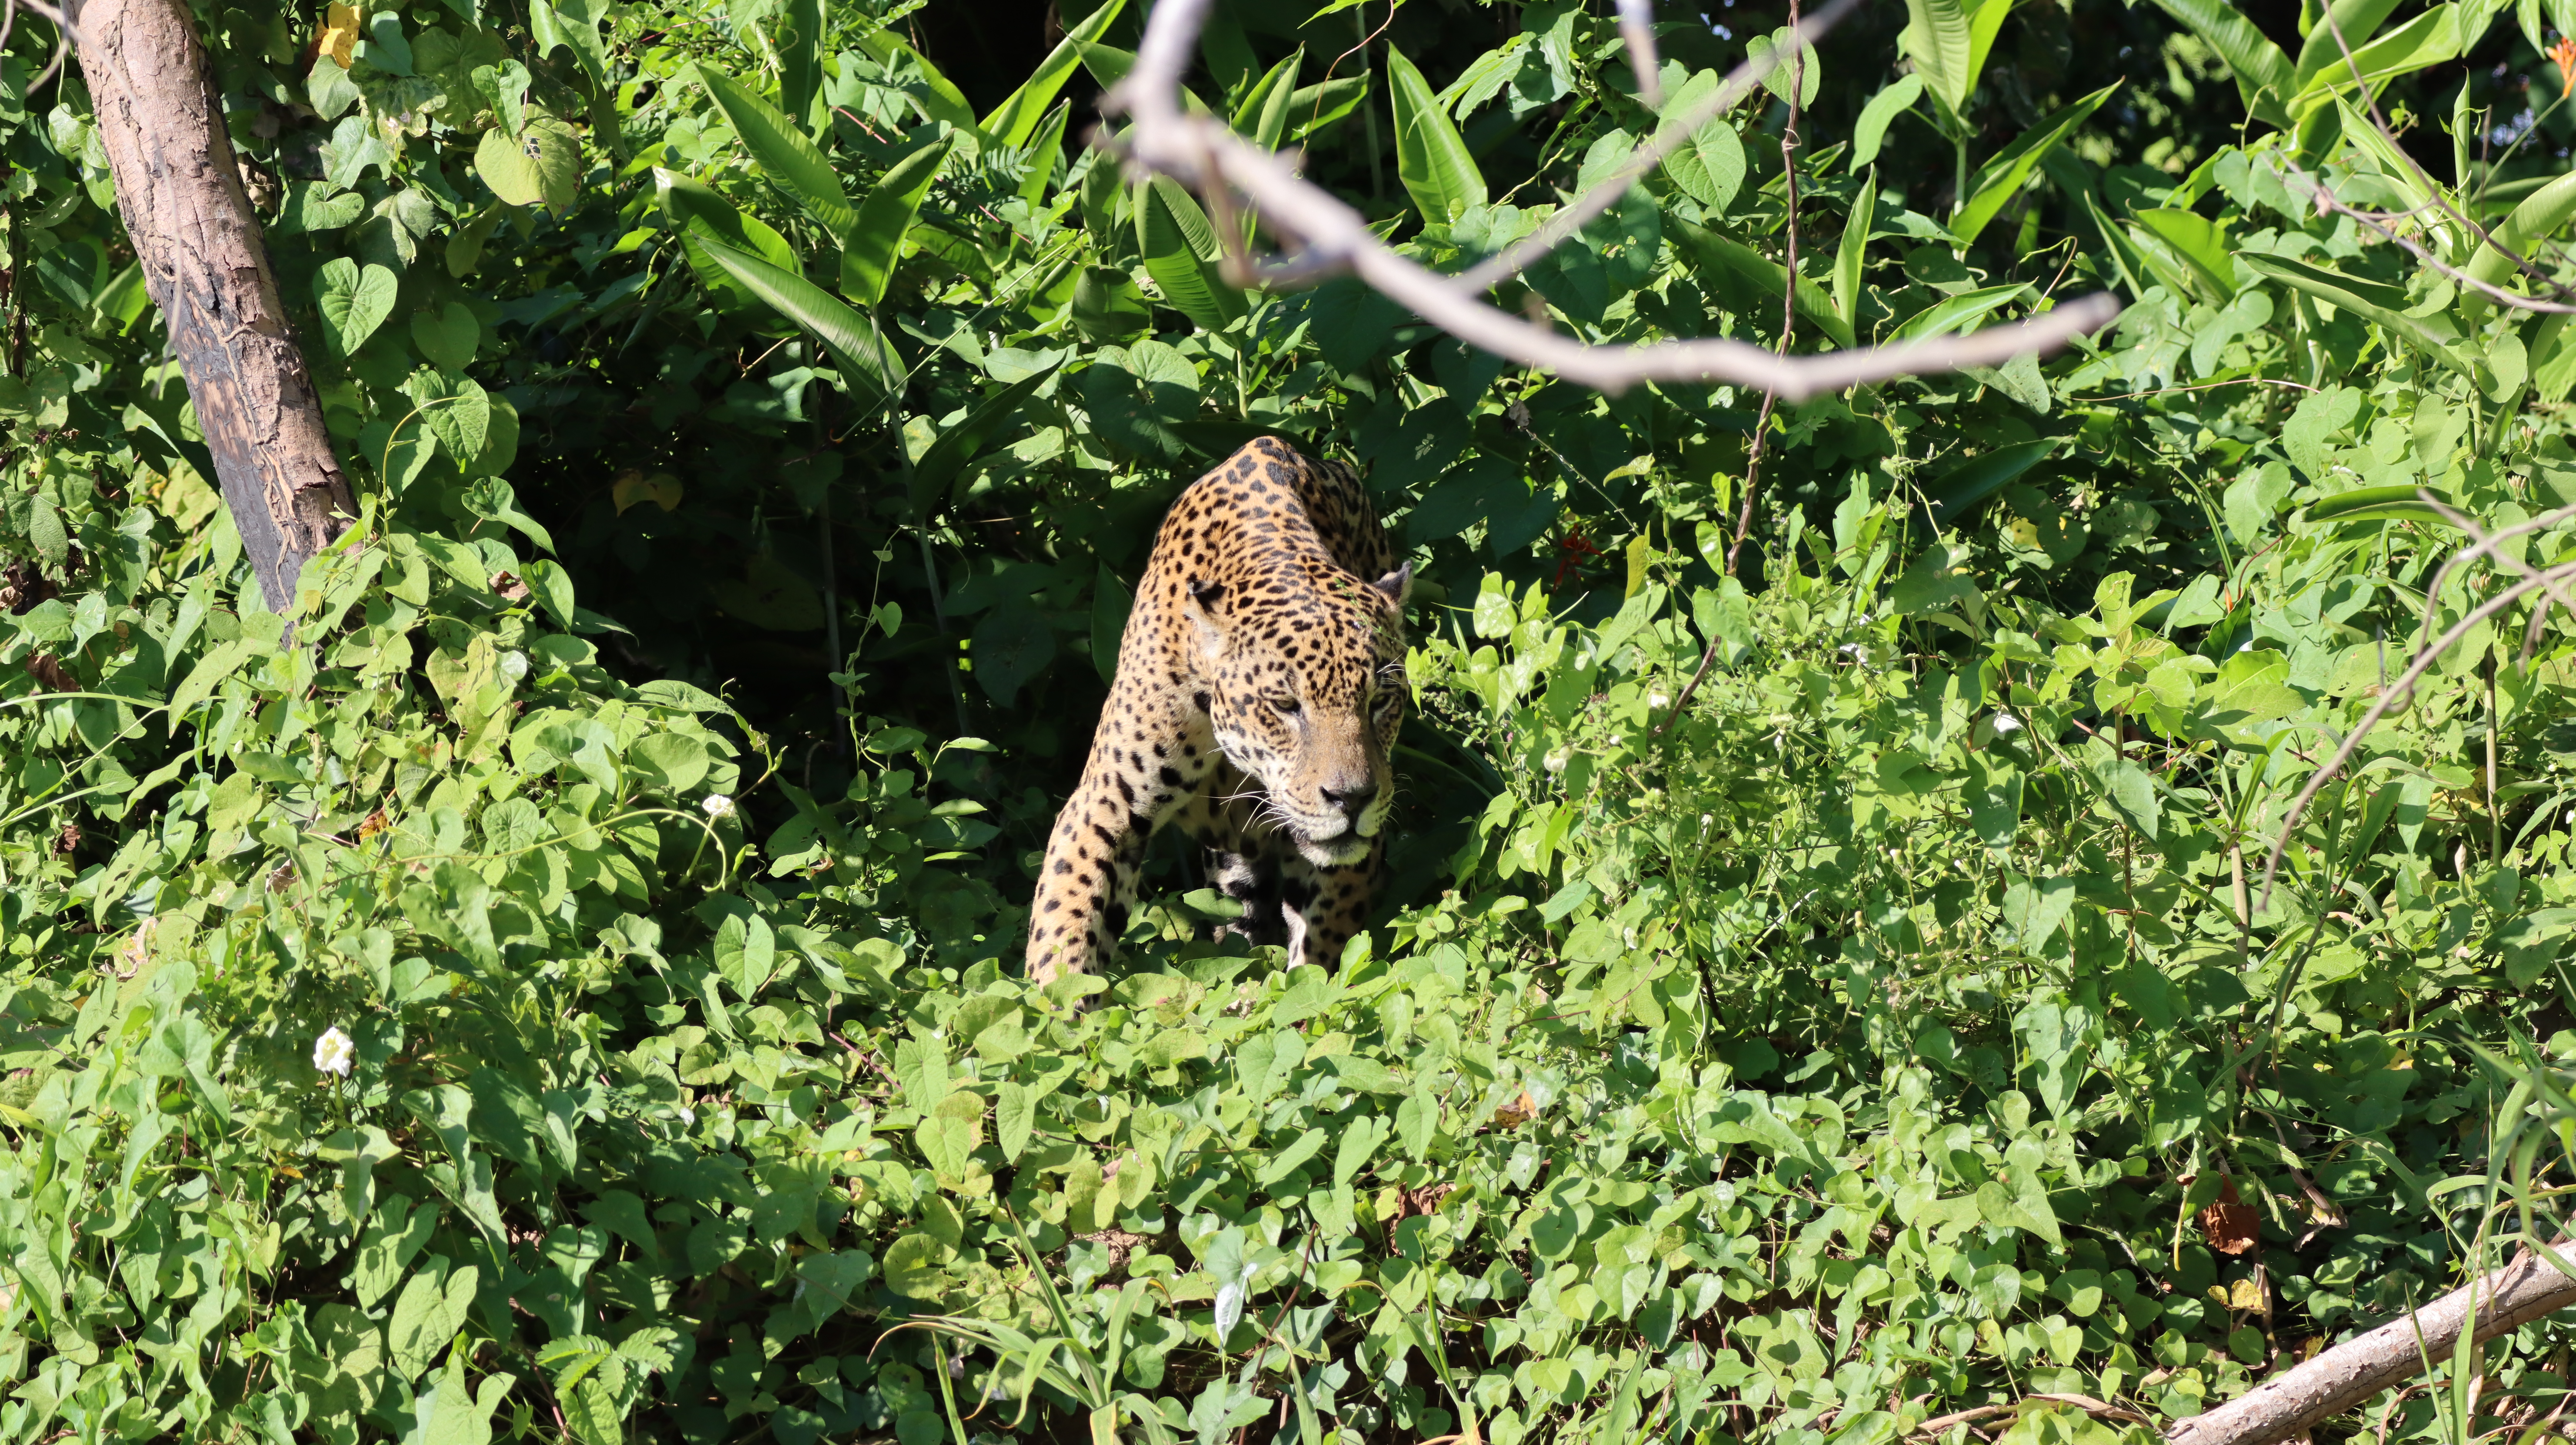
Jaguar: Kwang